F Market & Wharves

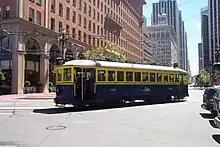
Veteran San Francisco streetcar 130 was built for Muni in 1914, and operates in the livery it carried in 1939.

Muni completed a technical feasibility study to extend the F-Line from the vicinity of the existing Jones Street terminal with the assistance of the National Park Service in December 2004. The extended line would extend westward alongside the San Francisco Maritime Museum and Aquatic Park and then through the historic (1914) but disused single-track Fort Mason Tunnel, formerly owned by the State Belt Railroad.